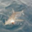
Label: shark